New Hampshire Red

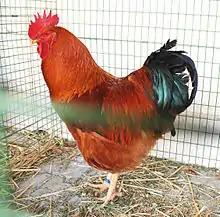
Show bird, male

The New Hampshire Red is of medium-large size, males weighing about and hens approximately . Bantams weigh roughly a quarter of the weights of large fowl. In the United States and the United Kingdom only the red color variant is recognized; the Entente Européenne recognizes two further colors, white and blue-tailed red. The white was bred in Germany in 1954, and was separately created in the United States at about the same time.